Howard Smith (footballer)

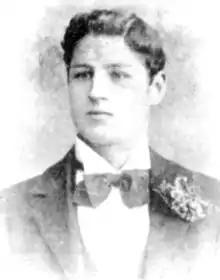
Smith in 1899

Howard Percy Melbourne Smith (7 March 1878 – 10 August 1909) was an Australian rules footballer who played with St Kilda in the Victorian Football League (VFL).